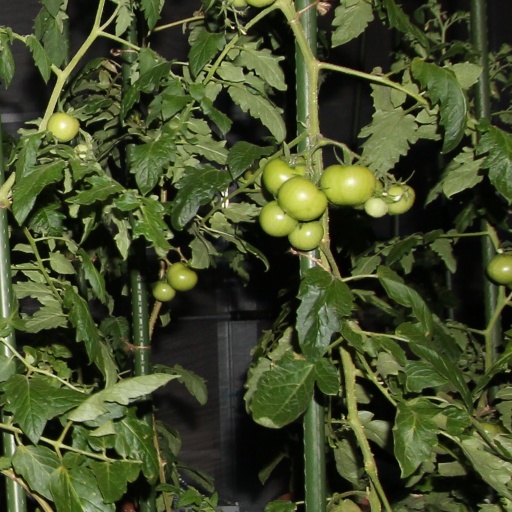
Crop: tomato